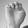
ASL letter: E